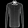
Label: Shirt